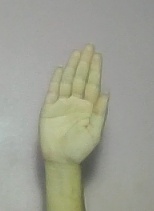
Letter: seen